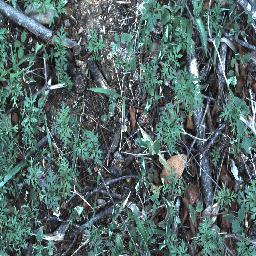
Label: negative